Let Them Eat Bingo

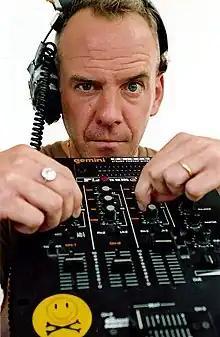
Norman Cook (pictured 2004) incorporated a wealth of samples on "Let Them Eat Bingo".

"Let Them Eat Bingo" is a dance album that explores a variety of different musical styles from across the globe, including hip hop and rap, reggae, house, funk, big band, blues, gospel, African music, Latin music, punk rock, and rock and roll, while being rooted in British rock music. Writer Greg Sandow felt the album was too eclectic to be limited under one genre, describing it as "a producer's album, full of rabbits pulled out of unexpected musical hats." The music is largely constructed out of samples of other songs and recordings. Rick Anderson of AllMusic described the album as sampling "as blatantly as possible from as many different sources as possible" and turning the samples into funky, hook-laden dance-pop songs. He highlights the inclusion of "cribbed snippets of Delta blues, what sound very much like samples of Fela Ransome-Kuti, all kinds of interesting and obscure stuff." Critic Nathaniel Wice described "Let Them Eat Bingo" as a worldbeat album with familiar samples which take unexpected directions and "reggae and Latin rhythms abound". In "The Village Voice", critic Robert Christgau emphasised the album's genre combinations: